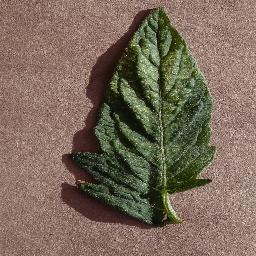
Label: Tomato___Spider_mites Two-spotted_spider_mite